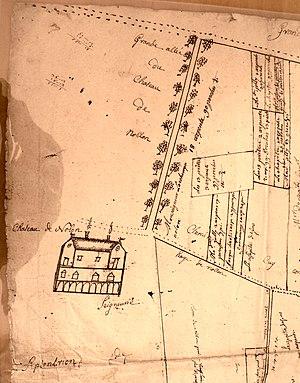
Localisation et vue cavalière très schématique du château de Noslon.
Noslon ou le château de Noslon est l'ancienne maison de plaisance des archevêques de Sens. Située à quelques kilomètres au nord de la ville, cette résidence seigneuriale se trouve sur la commune de Cuy.